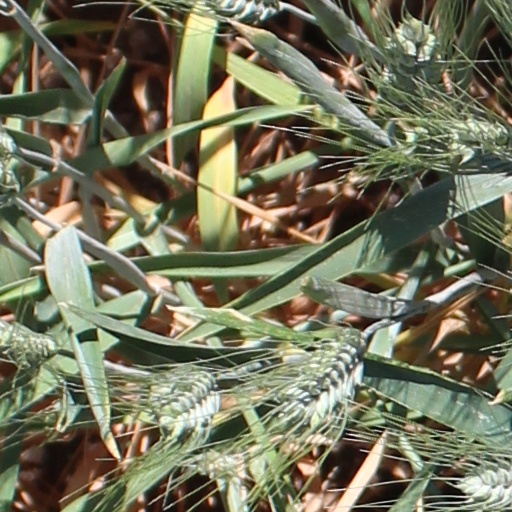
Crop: wheat